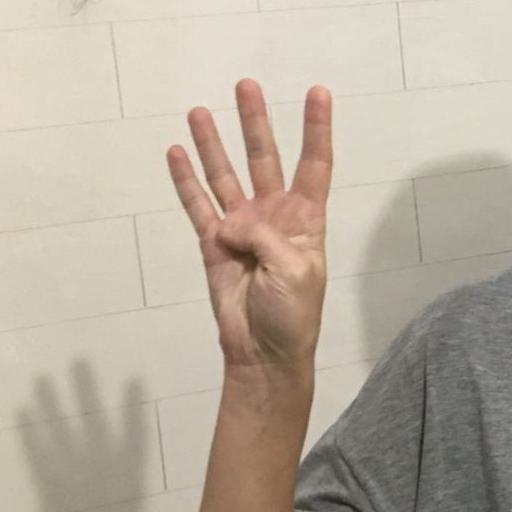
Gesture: four